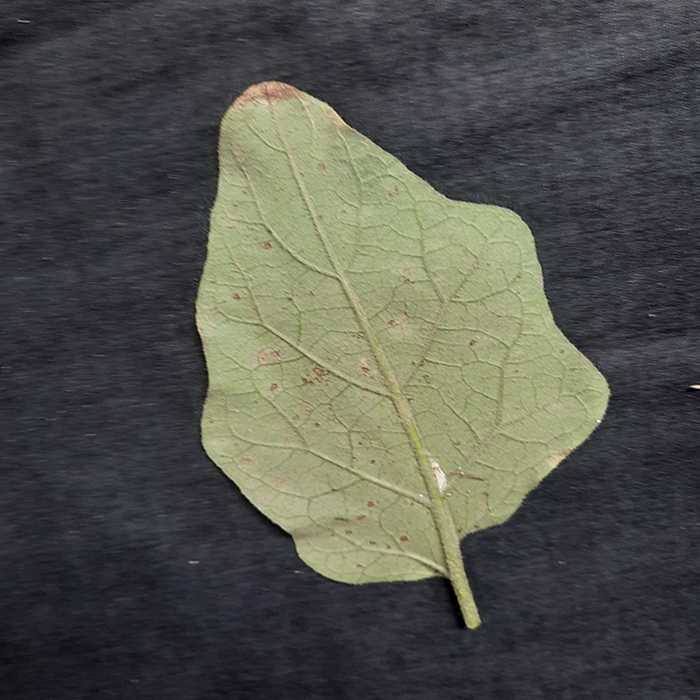
Plant: Eggplant
Label: Eggplant Cercopora leaf spot